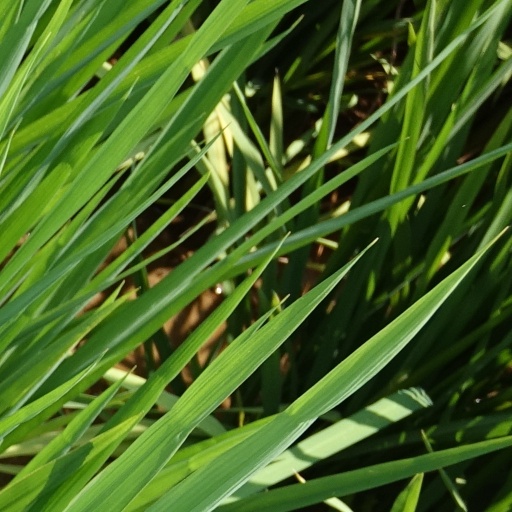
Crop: rice